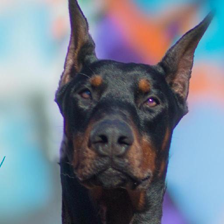
Label: animals